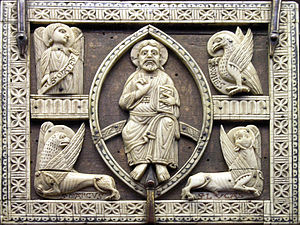
Mandorla
Majestas Domini i en mandorla, omgivet af evangelisternes attributter. Elfenbenplakette på skrin af træ. Köln, første halvdel af 1200-tallet i Musée de Cluny
Mandorla kaldes den aflange mere eller mindre mandelformede strålekrone, aureole, der på billeder fra Middelalderen ofte omgiver Jesus, Maria og hellige mænd og kvinder. Mandorlaen er meget ofte tilspidset foroven og forneden.